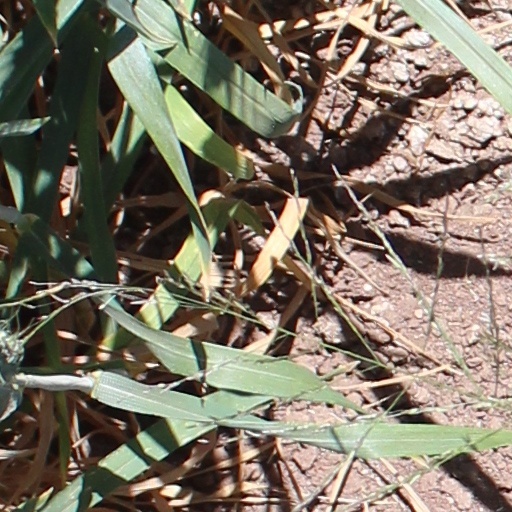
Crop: wheat